Answer in natural language. Estimate the real world distances between objects in the image. Which object is closer to white rectangular dining table (marked A), brown seat color chair (marked B) or brown seat color chair (marked C)? Choose between the following options: brown seat color chair (marked B) or brown seat color chair (marked C)
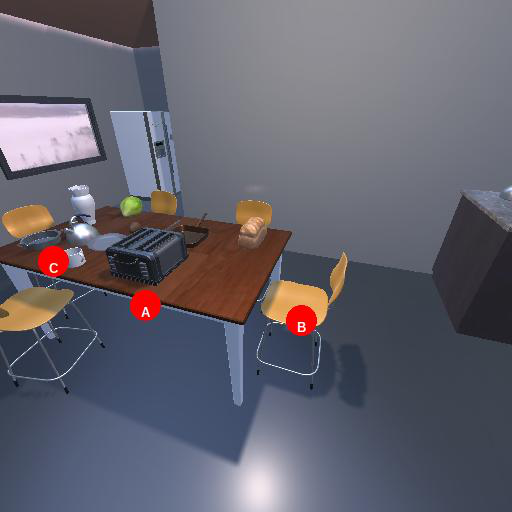
<answer>brown seat color chair (marked C)</answer>